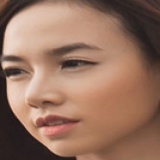
diễn viên Đinh Ngọc Diệp